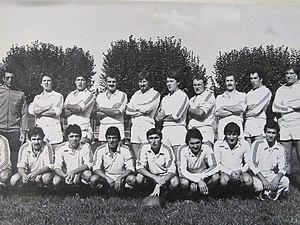
USFL Année 1979
L’Union sportive Fumel Libos ou USFL est un club français de rugby à XV des communes de Fumel et de Monsempron-Libos en Lot-et-Garonne.